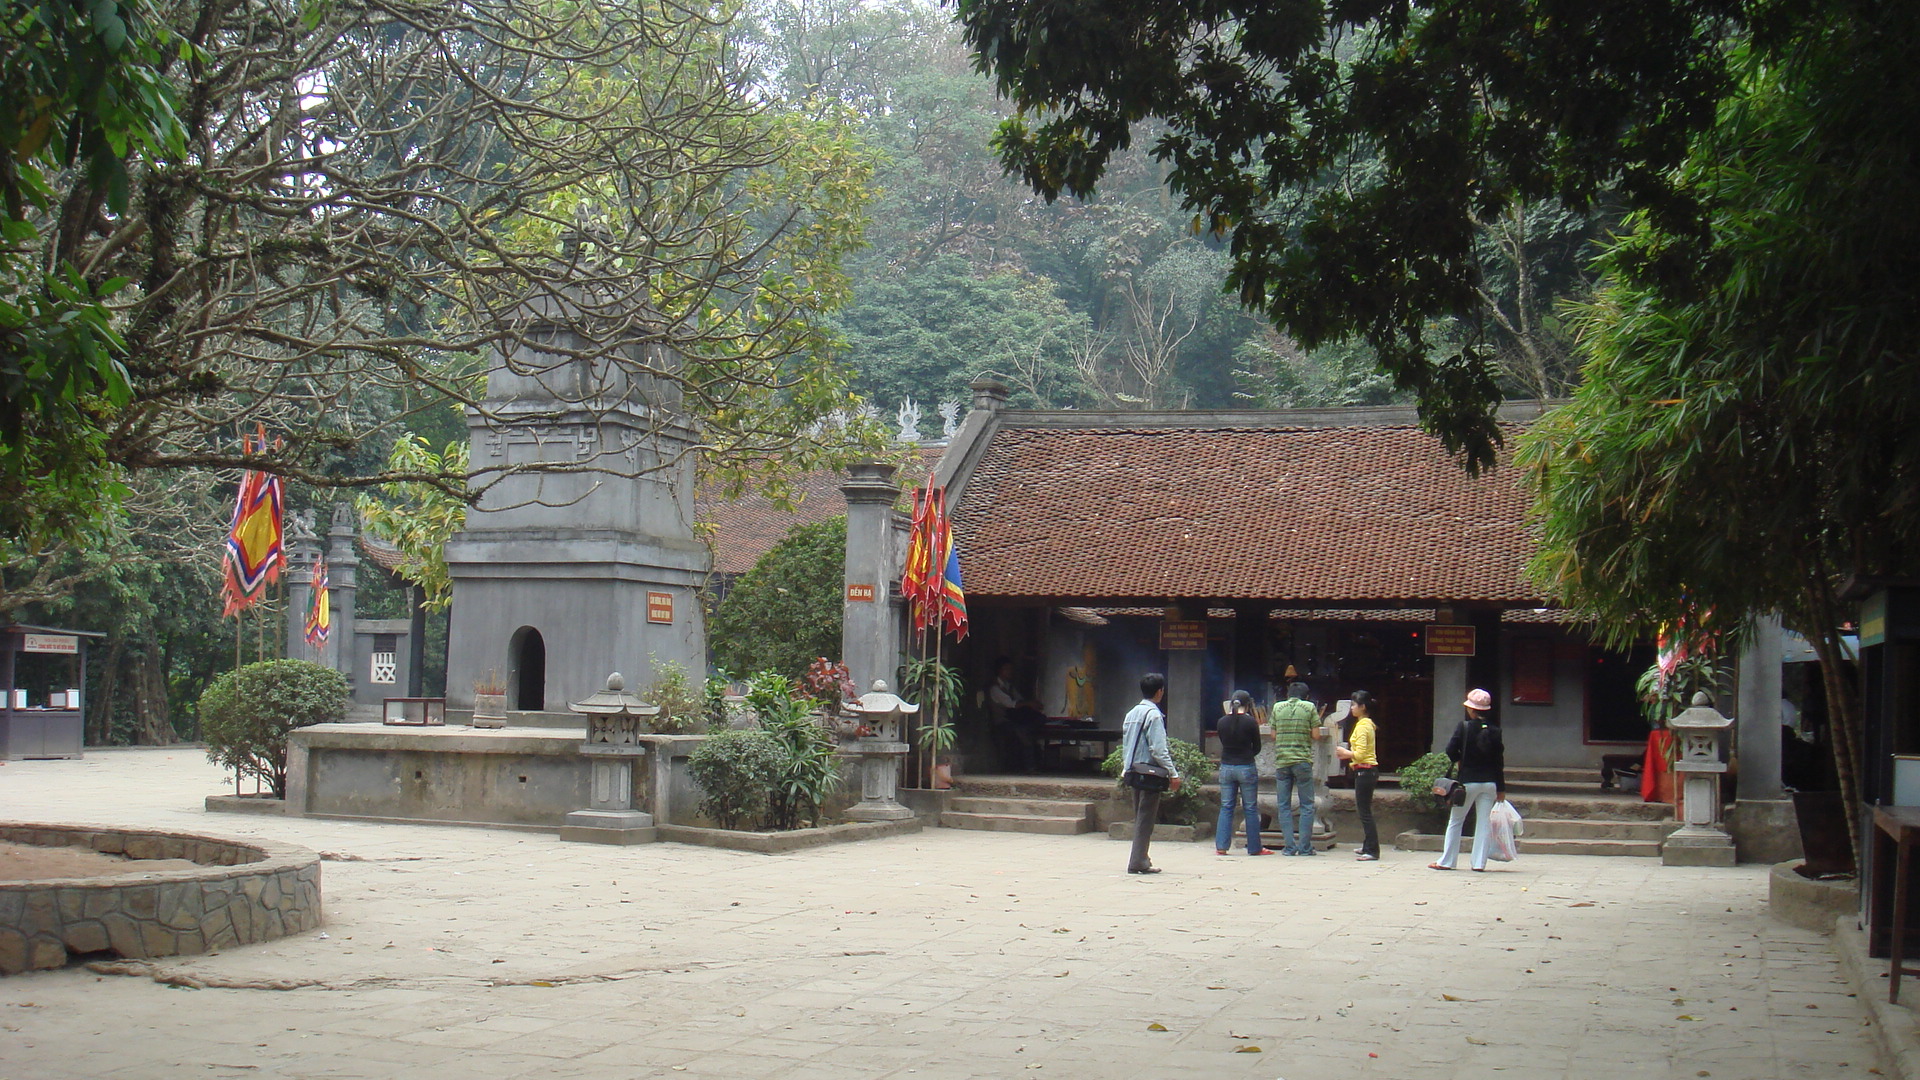
user: text: Mái của tòa nhà chính trong hình có màu gì?
assistant: text: Màu nâu đỏ.

user: text: Có bao nhiêu ngọn đèn đá trang trí trong sân?
assistant: text: Hai ngọn.

user: text: Theo biển hiệu trên tường, tên của ngôi đền chính là gì?
assistant: text: Theo biển hiệu trên tường, tên của ngôi đền chính là Đền Hạ.

user: text: Dựa vào bối cảnh, hoạt động mà những người trong ảnh đang tham gia nhiều khả năng là gì?
assistant: text: Dựa vào bối cảnh và hoạt động, những người trong ảnh nhiều khả năng đang dâng hương – lễ bái hoặc tham quan di tích lịch sử trong quần thể Đền Hùng.

user: text: Ngoài Đền Hạ, trong quần thể này còn có công trình kiến trúc nào nổi bật khác và nó nằm ở vị trí nào so với Đền Hạ?
assistant: text: Ngoài Đền Hạ, quần thể này còn có Đền Trung và Đền Thượng. Đền Trung nằm ở phía trên Đền Hạ, trên đường lên Đền Thượng; còn Đền Thượng nằm trên đỉnh núi Nghĩa Lĩnh, cao nhất trong ba đền chính.